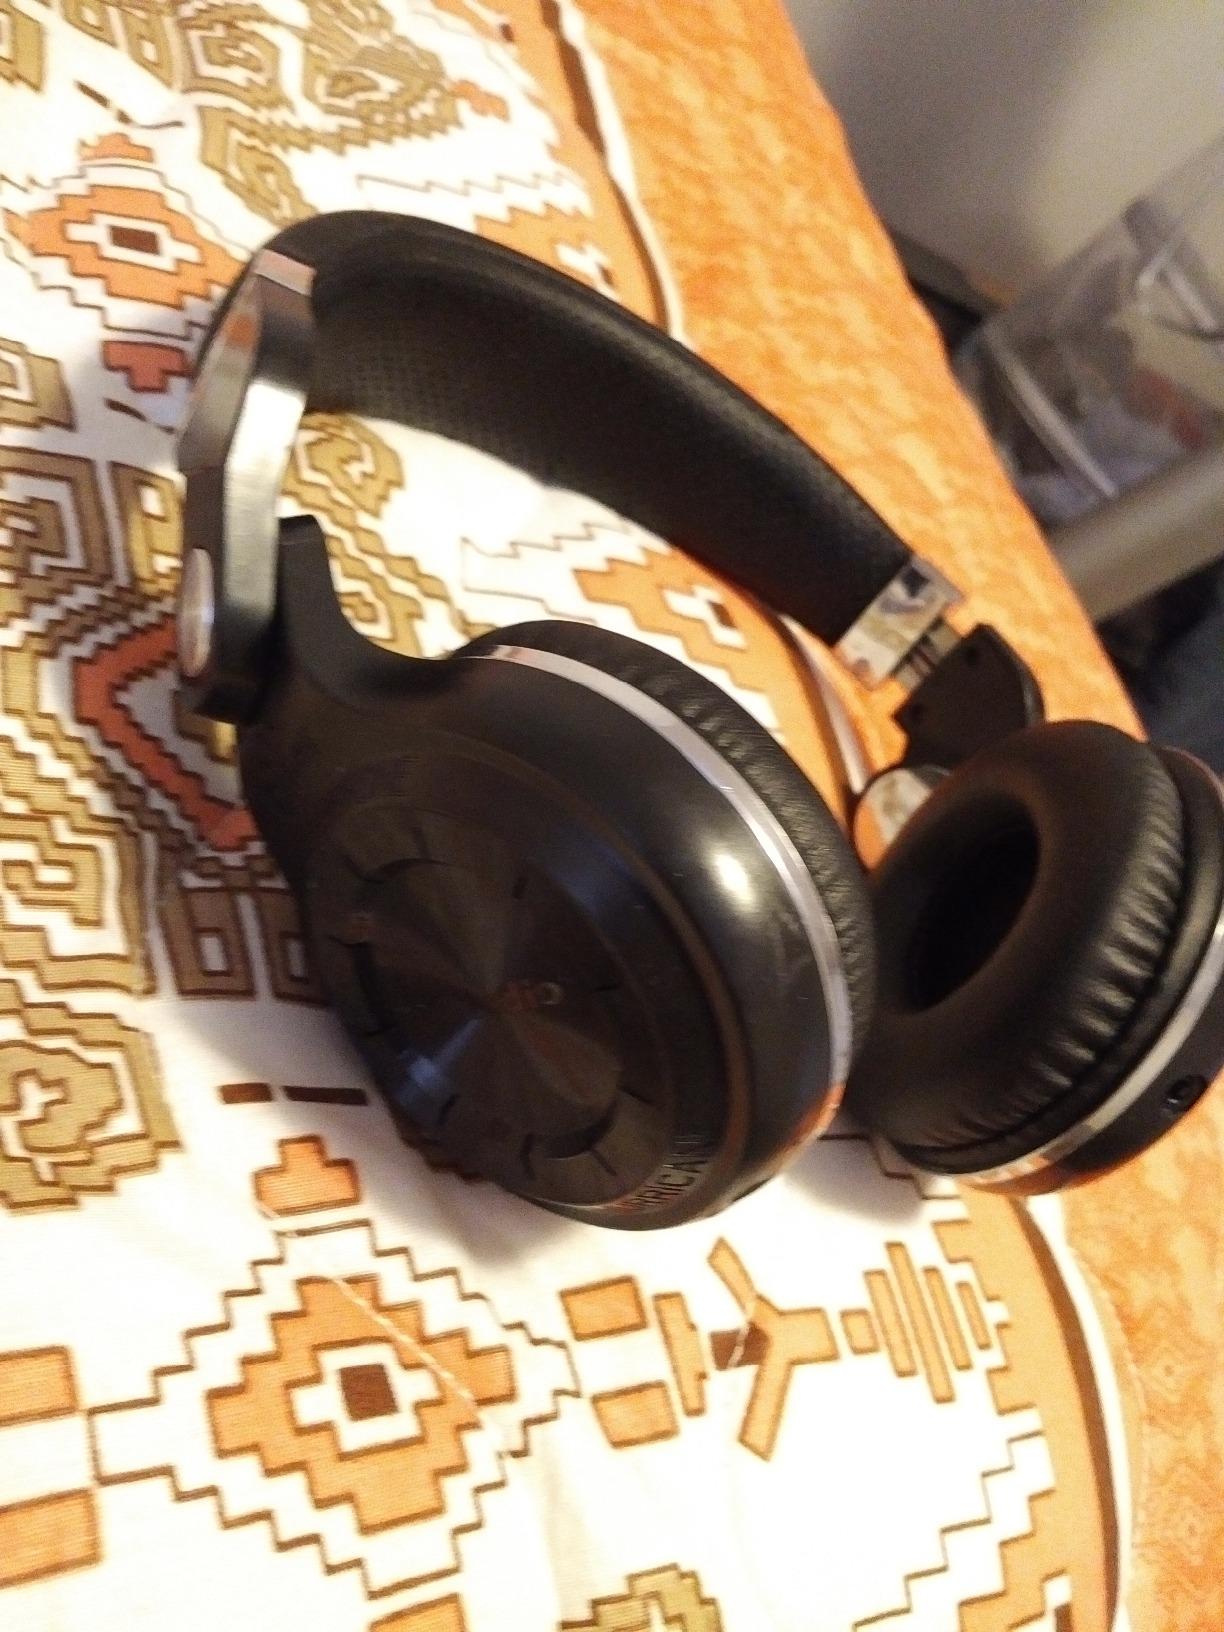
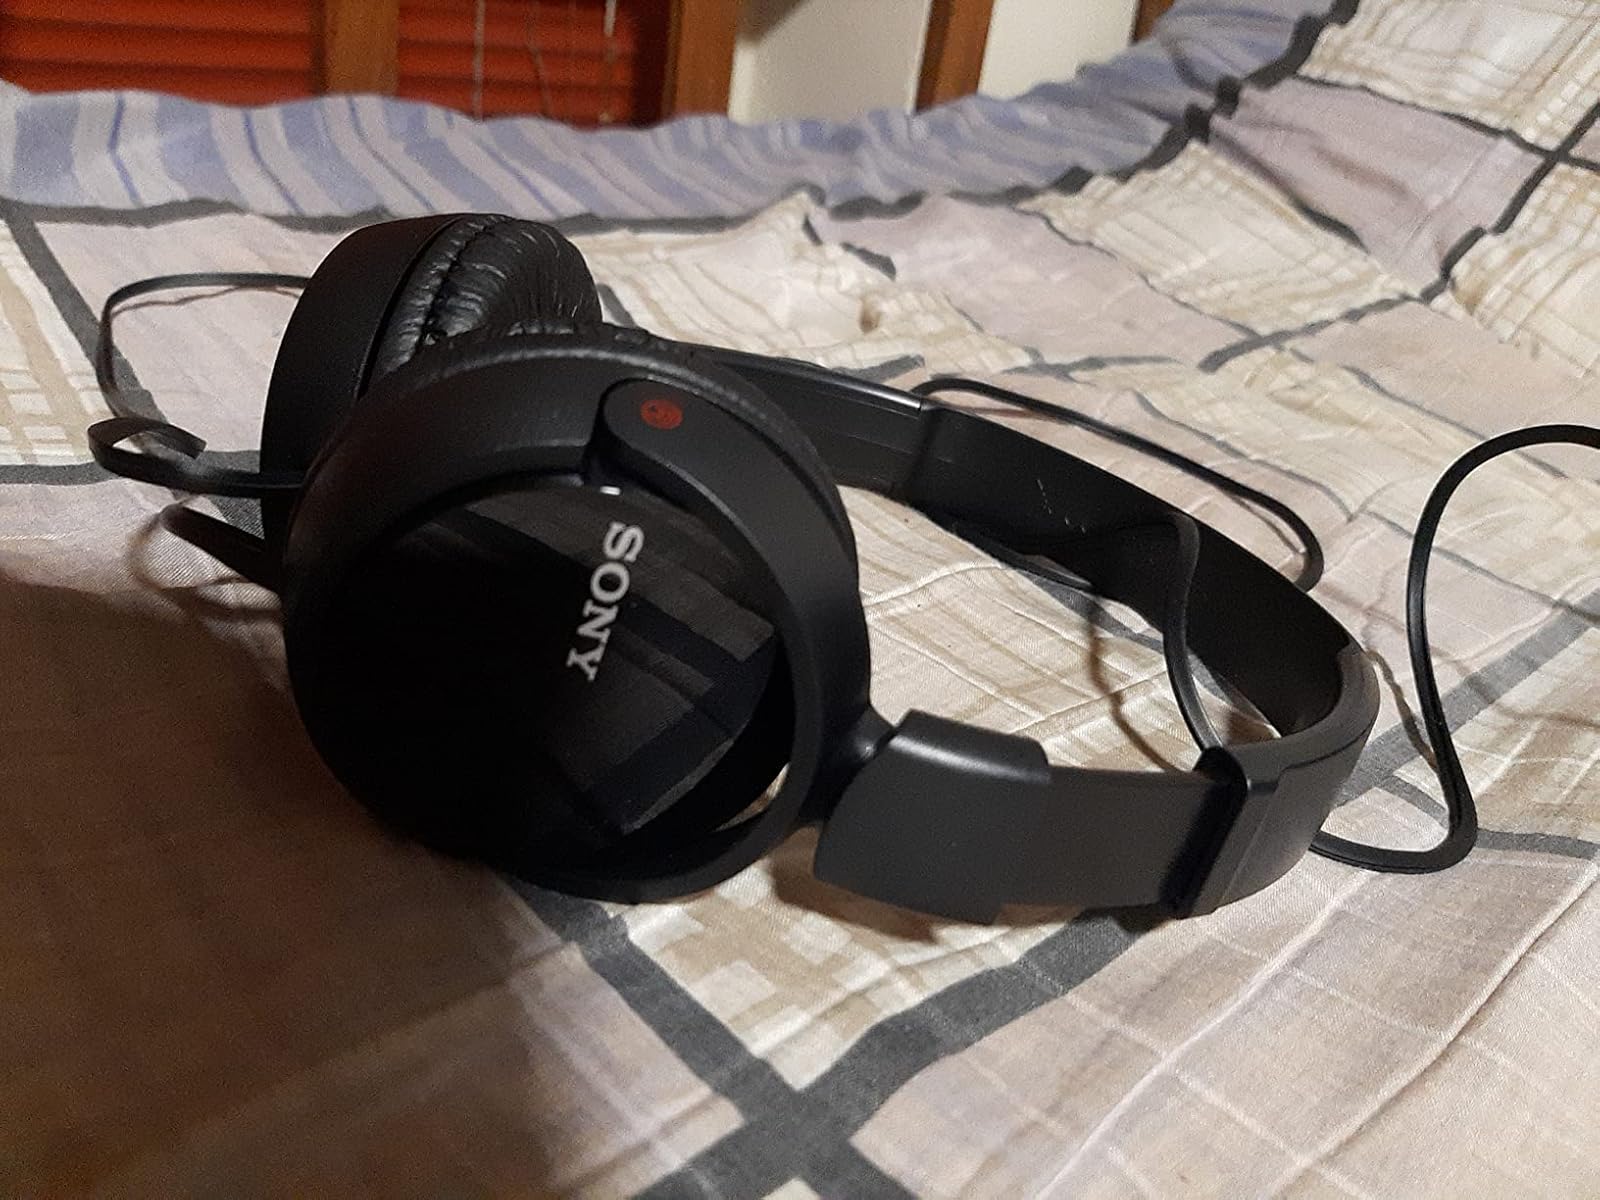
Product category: headphones
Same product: no